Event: Nepal Earthquake
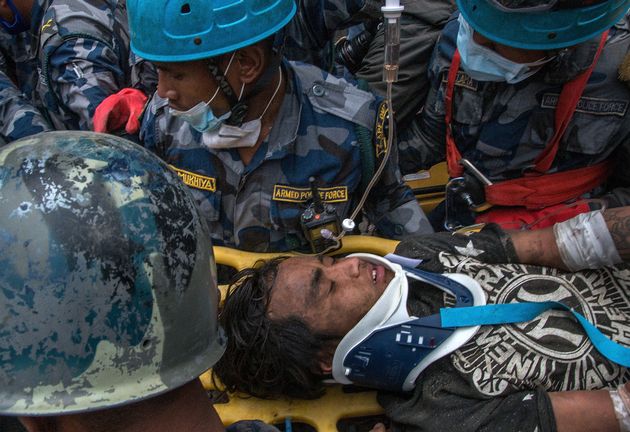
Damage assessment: no_damage